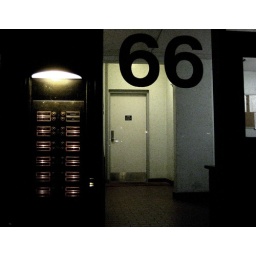
The lights are on but nobody's home in this entrance in a building next door.